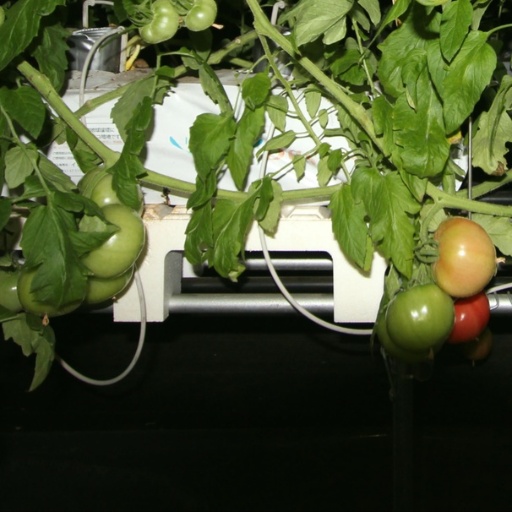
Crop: tomato